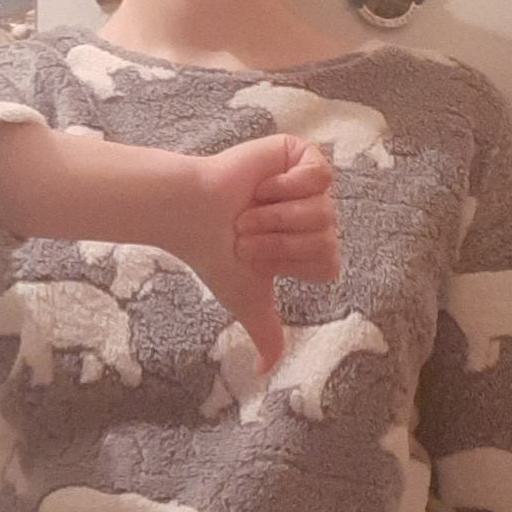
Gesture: dislike